Richard Di Natale

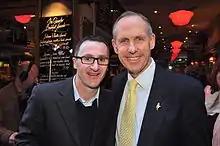
Di Natale with Senator Bob Brown in Melbourne during the 2010 federal election campaign

At the 2010 federal election, the Australian Greens achieved a shared balance of power in the House of Representatives and the sole balance of power in the Senate. In the Senate, they were in a shared balance of power position after the 2007 federal election and the 2013 federal election.